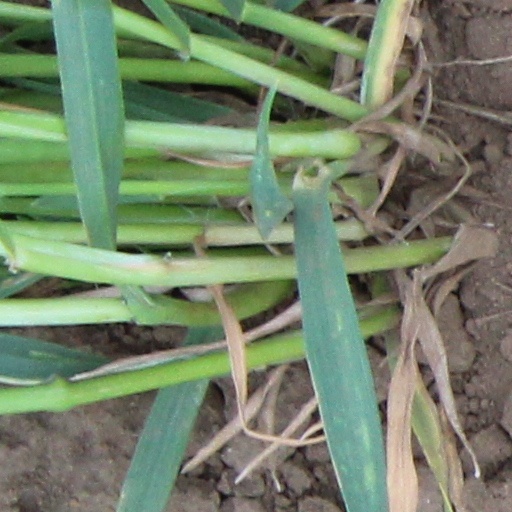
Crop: wheat